Ted Kennedy

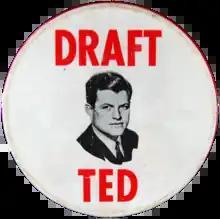
Following Robert Kennedy's assassination there was an attempt to draft Ted either as the Democratic presidential or vice-presidential nominee for the 1968 presidential election, but all the attempts failed.

On November 22, 1963, Ted was presiding over the Senate—a task given to junior members—when an aide rushed in to tell him his brother, President John F. Kennedy, had been shot. His brother Robert soon told him that the President was dead. Ted and his sister Eunice flew to the family home in Hyannis Port, Massachusetts, to give the news to their invalid father, who had had a stroke two years earlier.